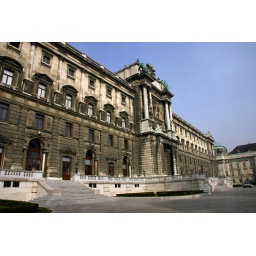
This is the back side of the curved building in other photos. Huge marble terraces and lots of green space.